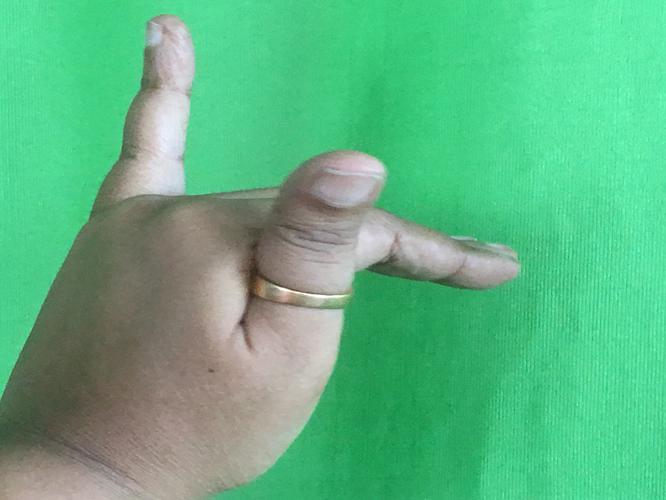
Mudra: Mrigasirsha
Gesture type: single_hand